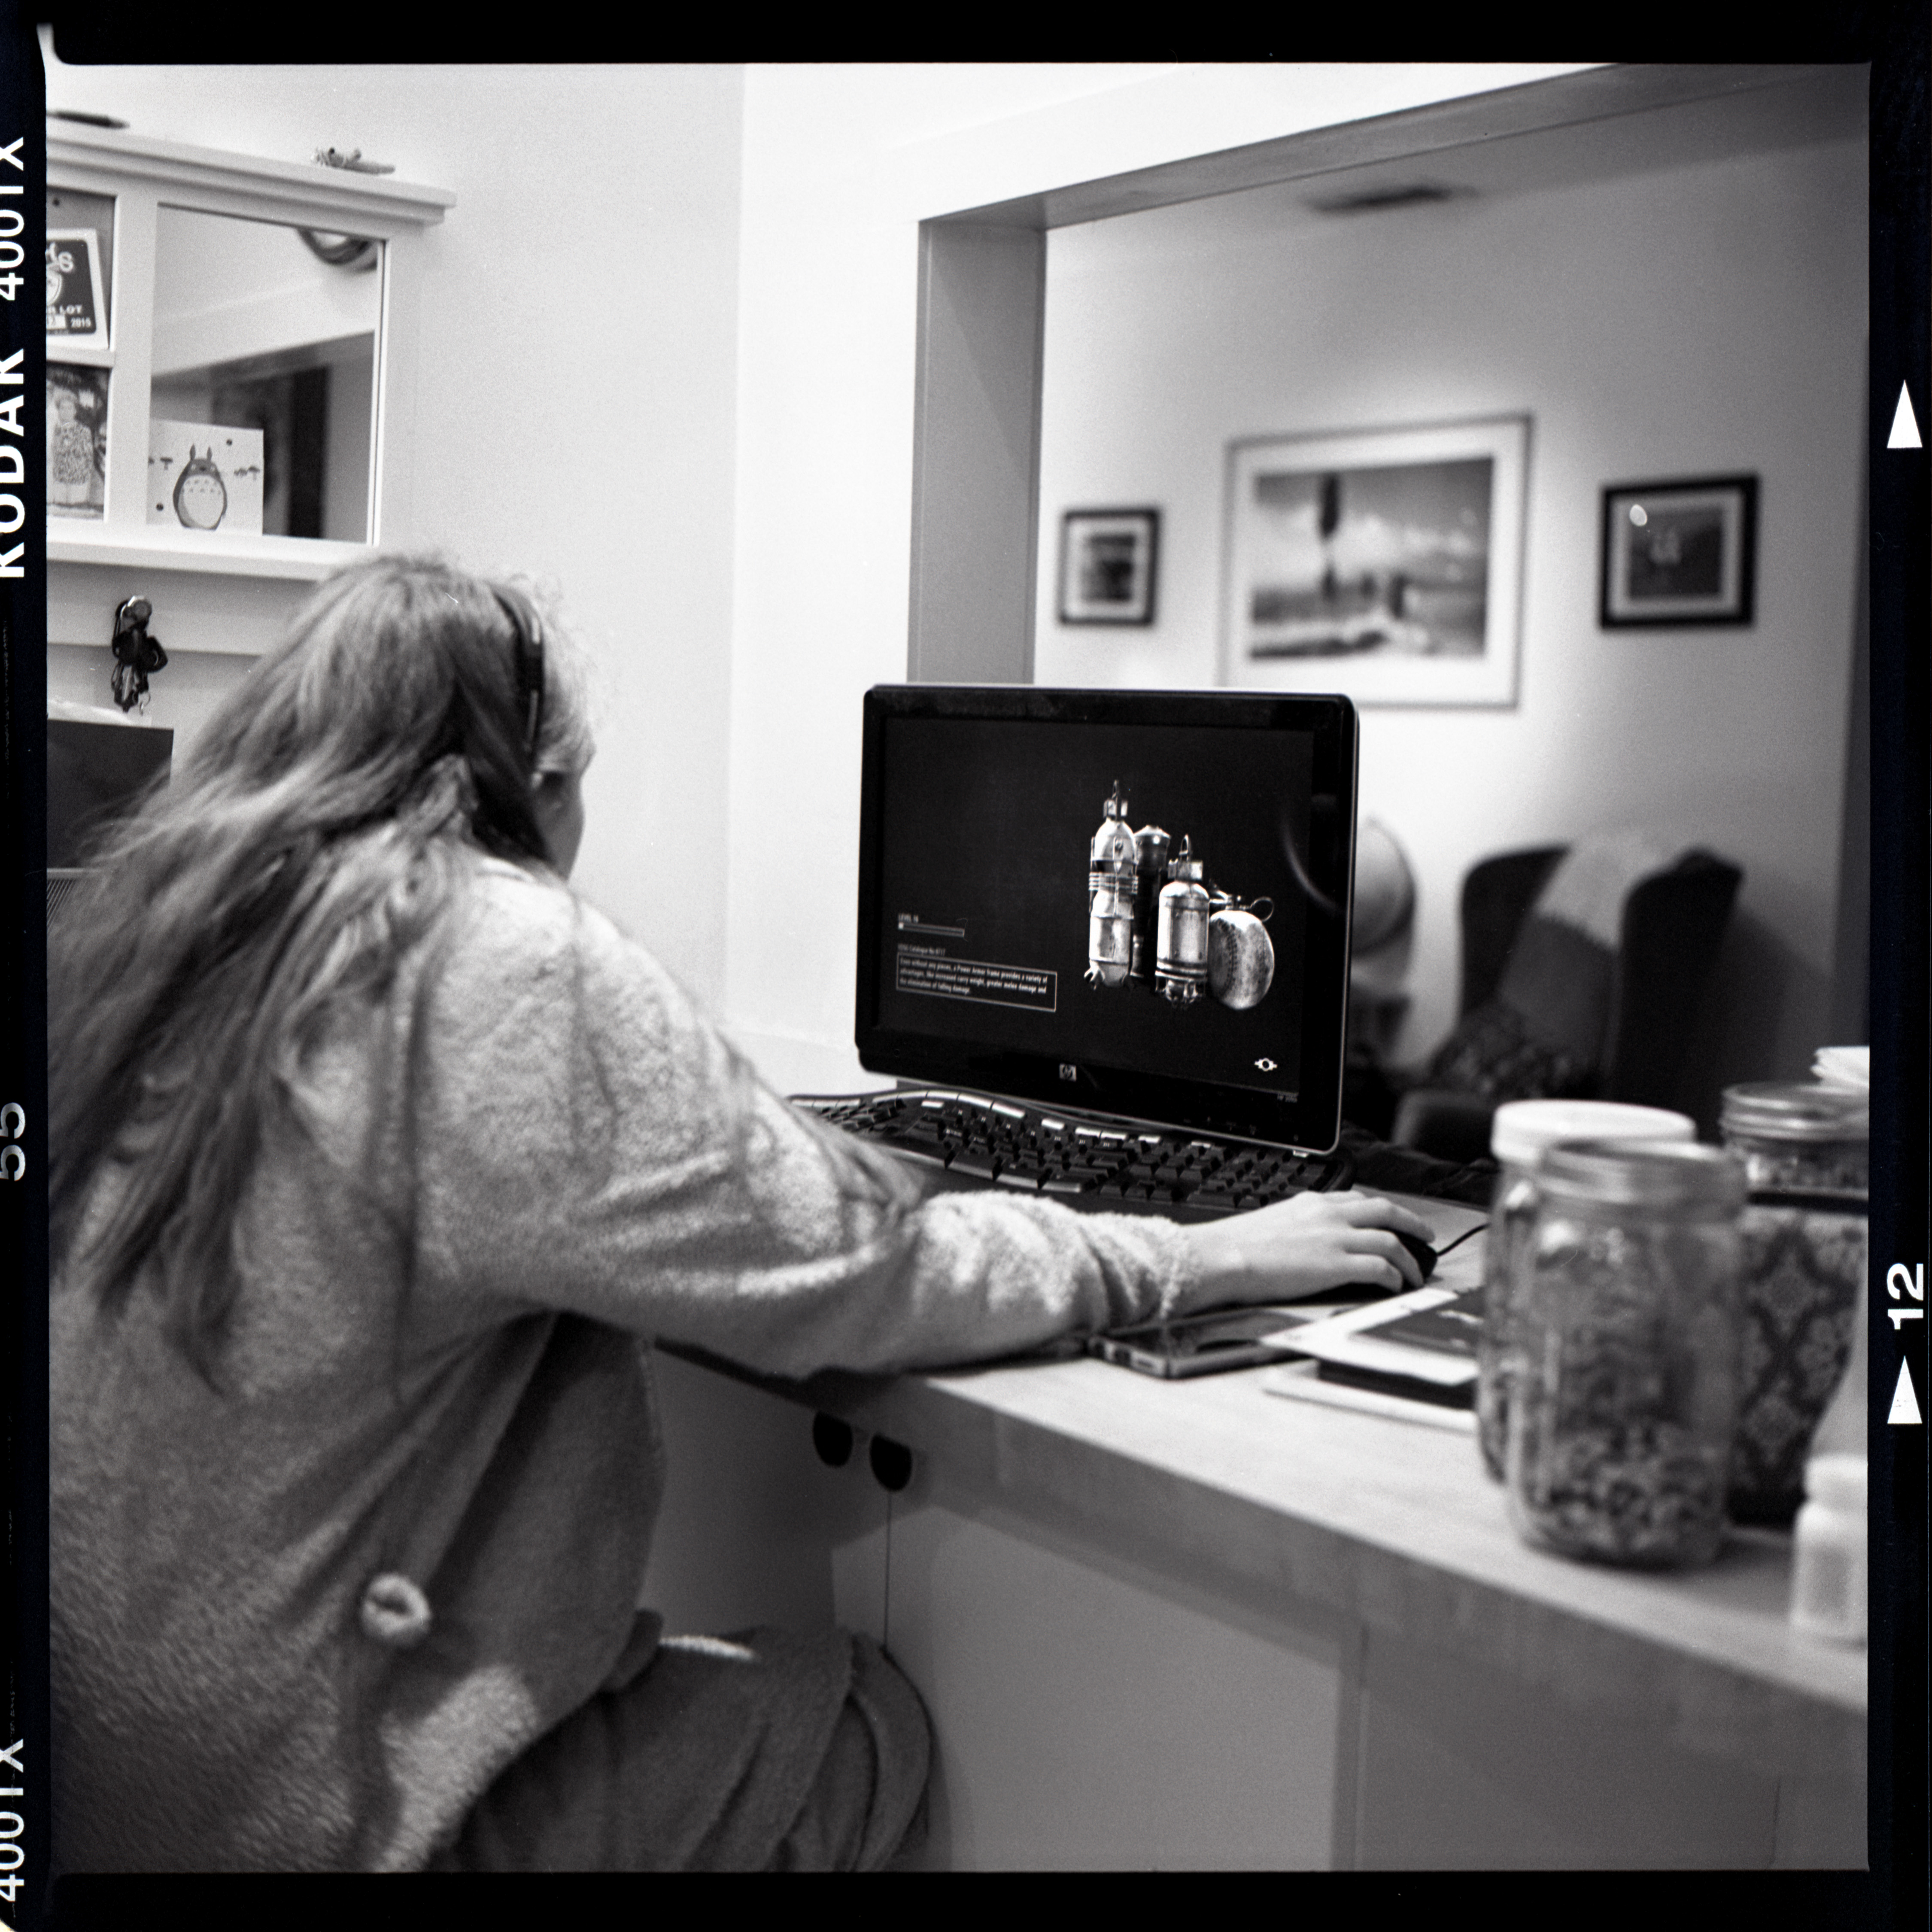
black and white, film, television, black, room, monochrome, interior design, brand, bw, design, trix, kodak, nb, yashicamat124g, yashicamat124, monochrome photography